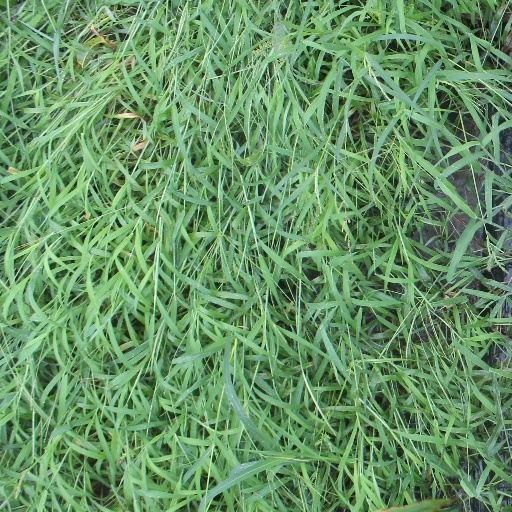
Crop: sorghum